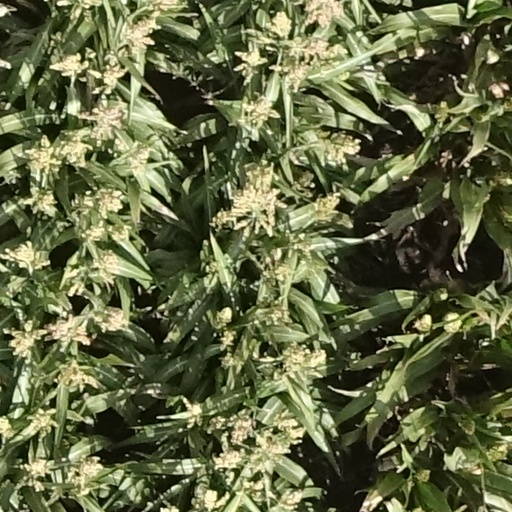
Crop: sorghum